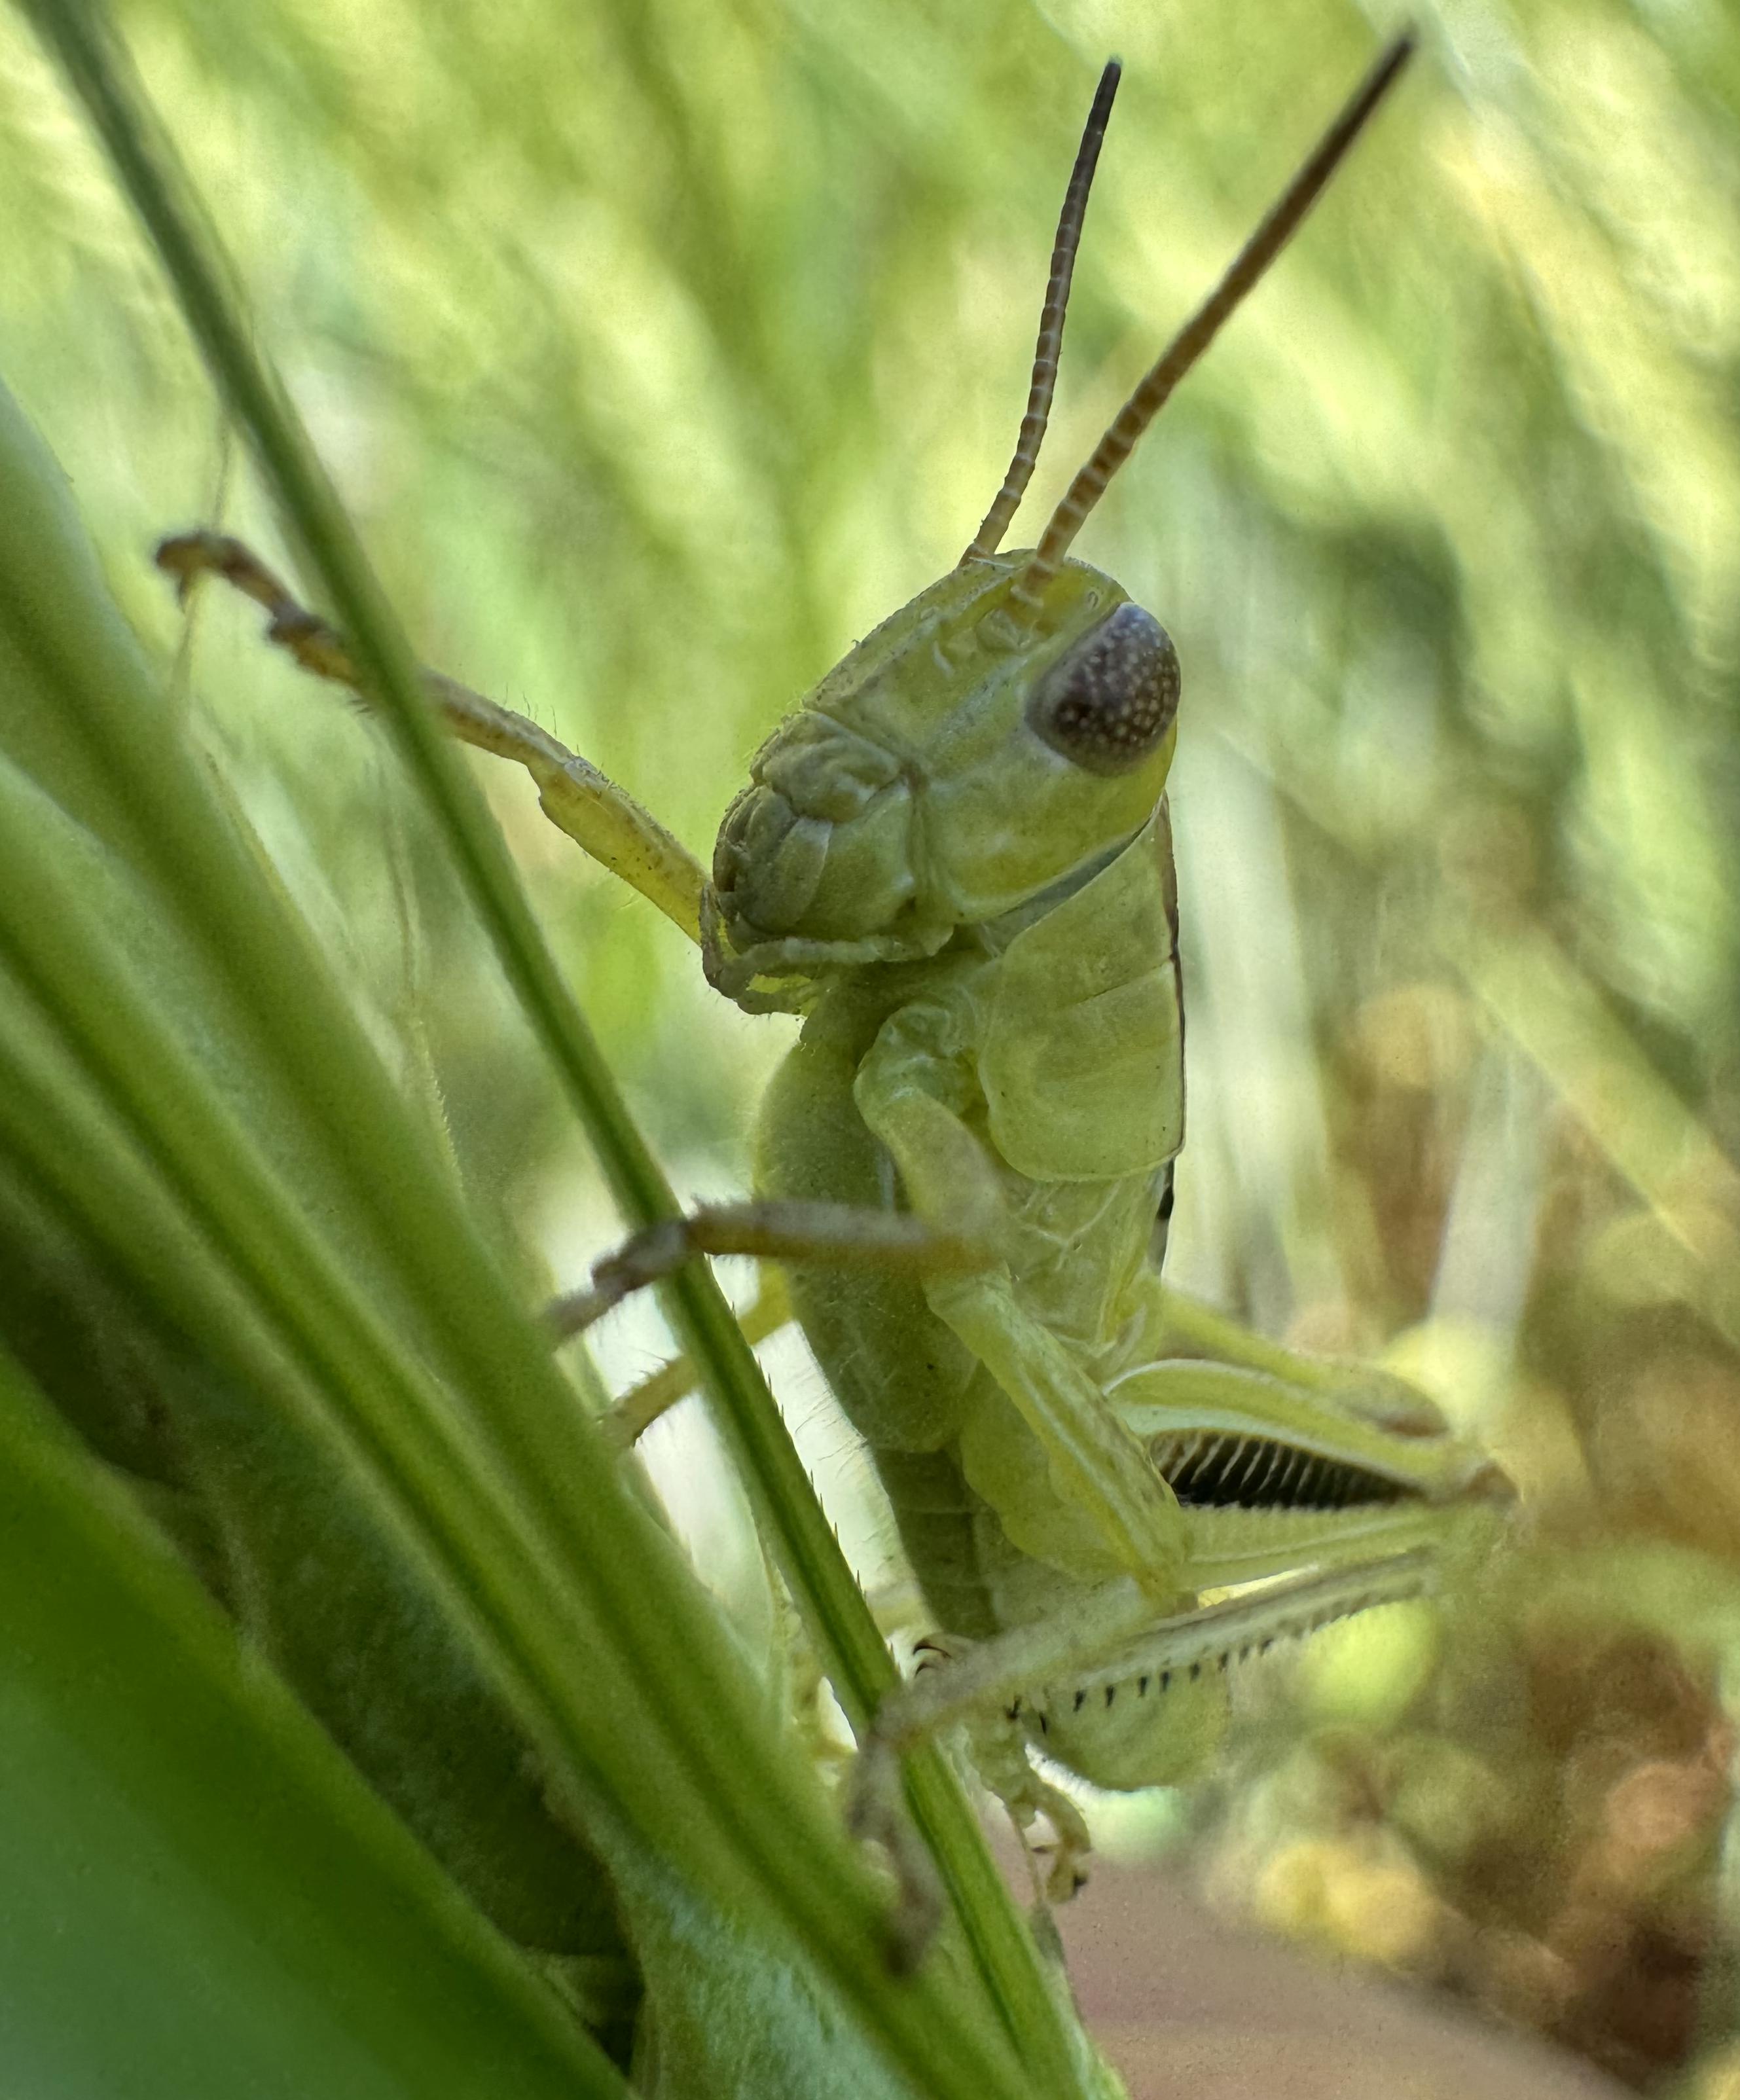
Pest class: occasional_pest